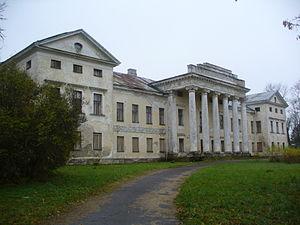
La famille von Stackelberg est une illustre famille de l'ancienne noblesse germano-balte.
Le manoir de Riisipere, anciennement manoir de Riesenberg est l'un des plus grands châteaux d'Estonie.